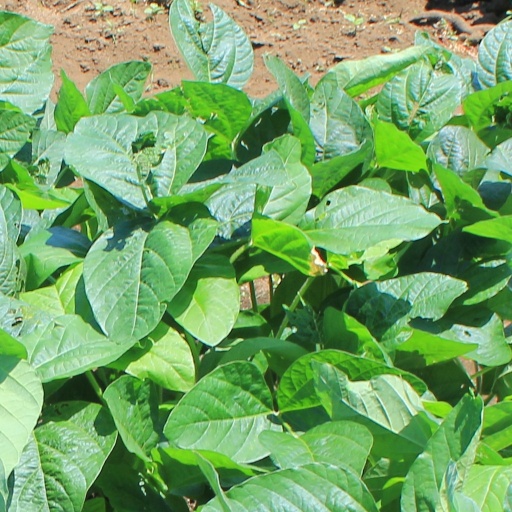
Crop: soybean